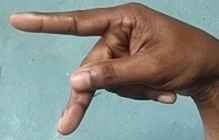
ASL sign: P